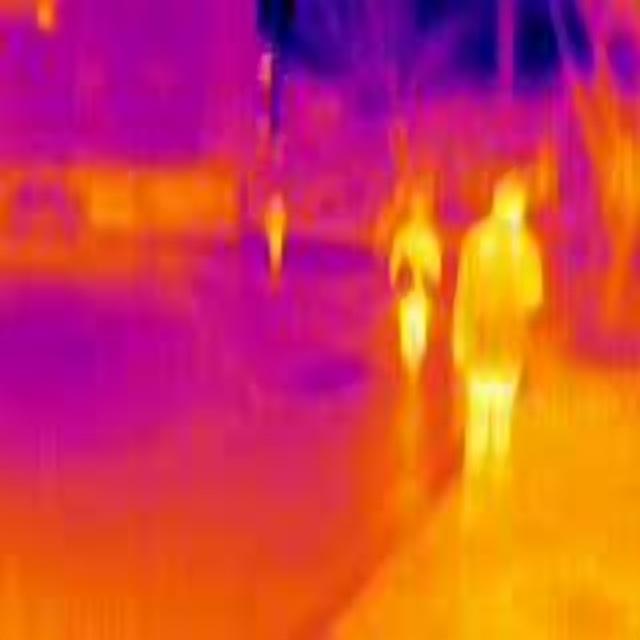
Detected objects:
label: person
label: person
label: person